David Chipperfield

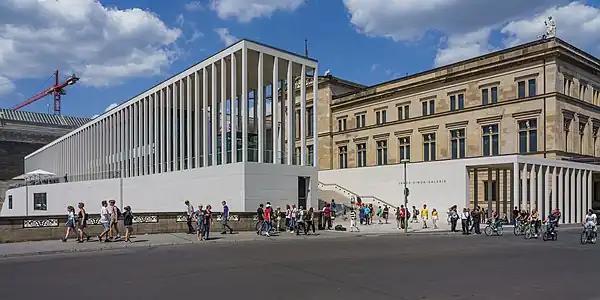
The James Simon Gallery in Berlin (2007-2018)

The Hepworth Wakefield is a gallery devoted to the work of the sculptor Barbara Hepworth. It is composed of ten trapezoidal blocks; its upper-level galleries are lit by natural light from large windows in the pitched roofs. Its windows have views of the river, historic waterfront and the city skyline. The building's façade is clad with self-compacting pigmented concrete made on-site, the first of its kind in the United Kingdom. The architects selected the material to emphasise the gallery's sculptural appearance. Rowan Moore of "The Guardian", in a 2011 review of Chipperfield's body of work, criticised the Hepworth Gallery's design, which he felt resembled "a bunker".